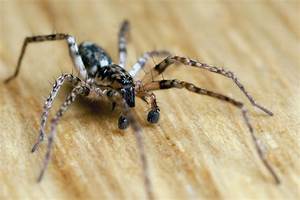
Label: ragno